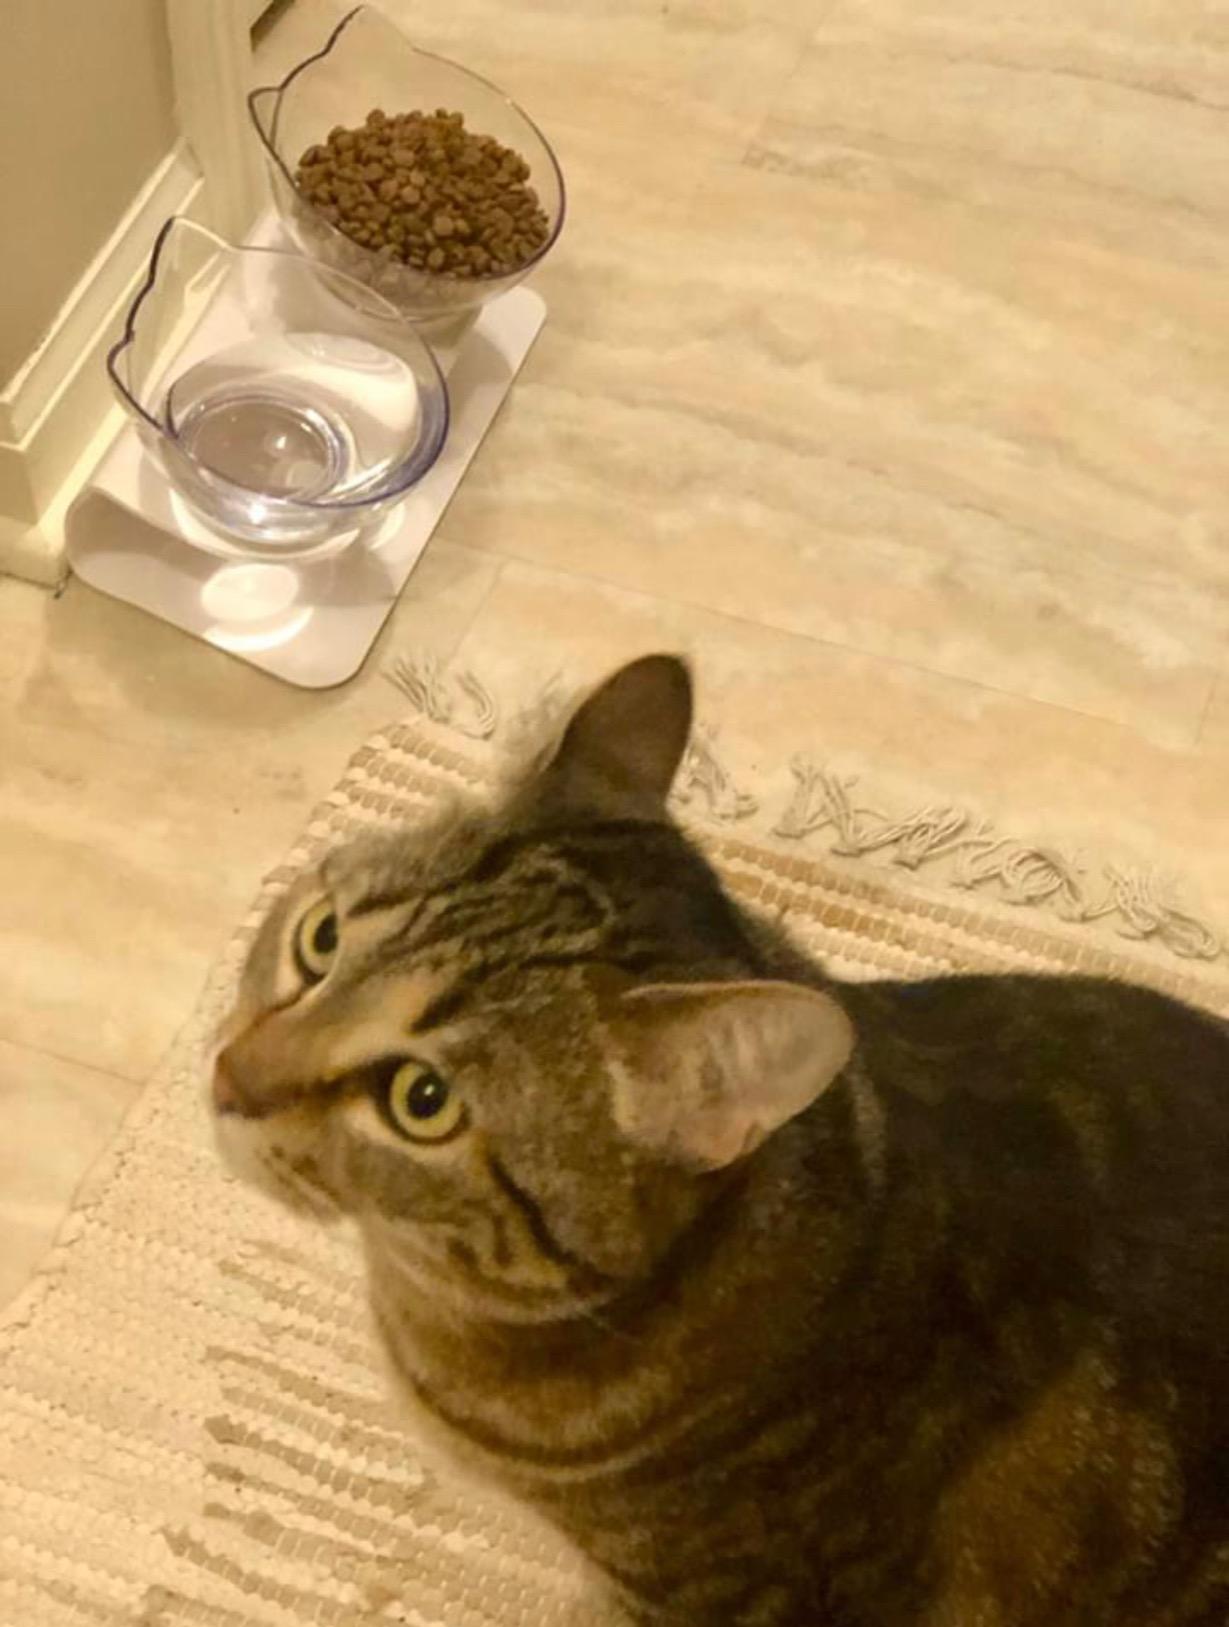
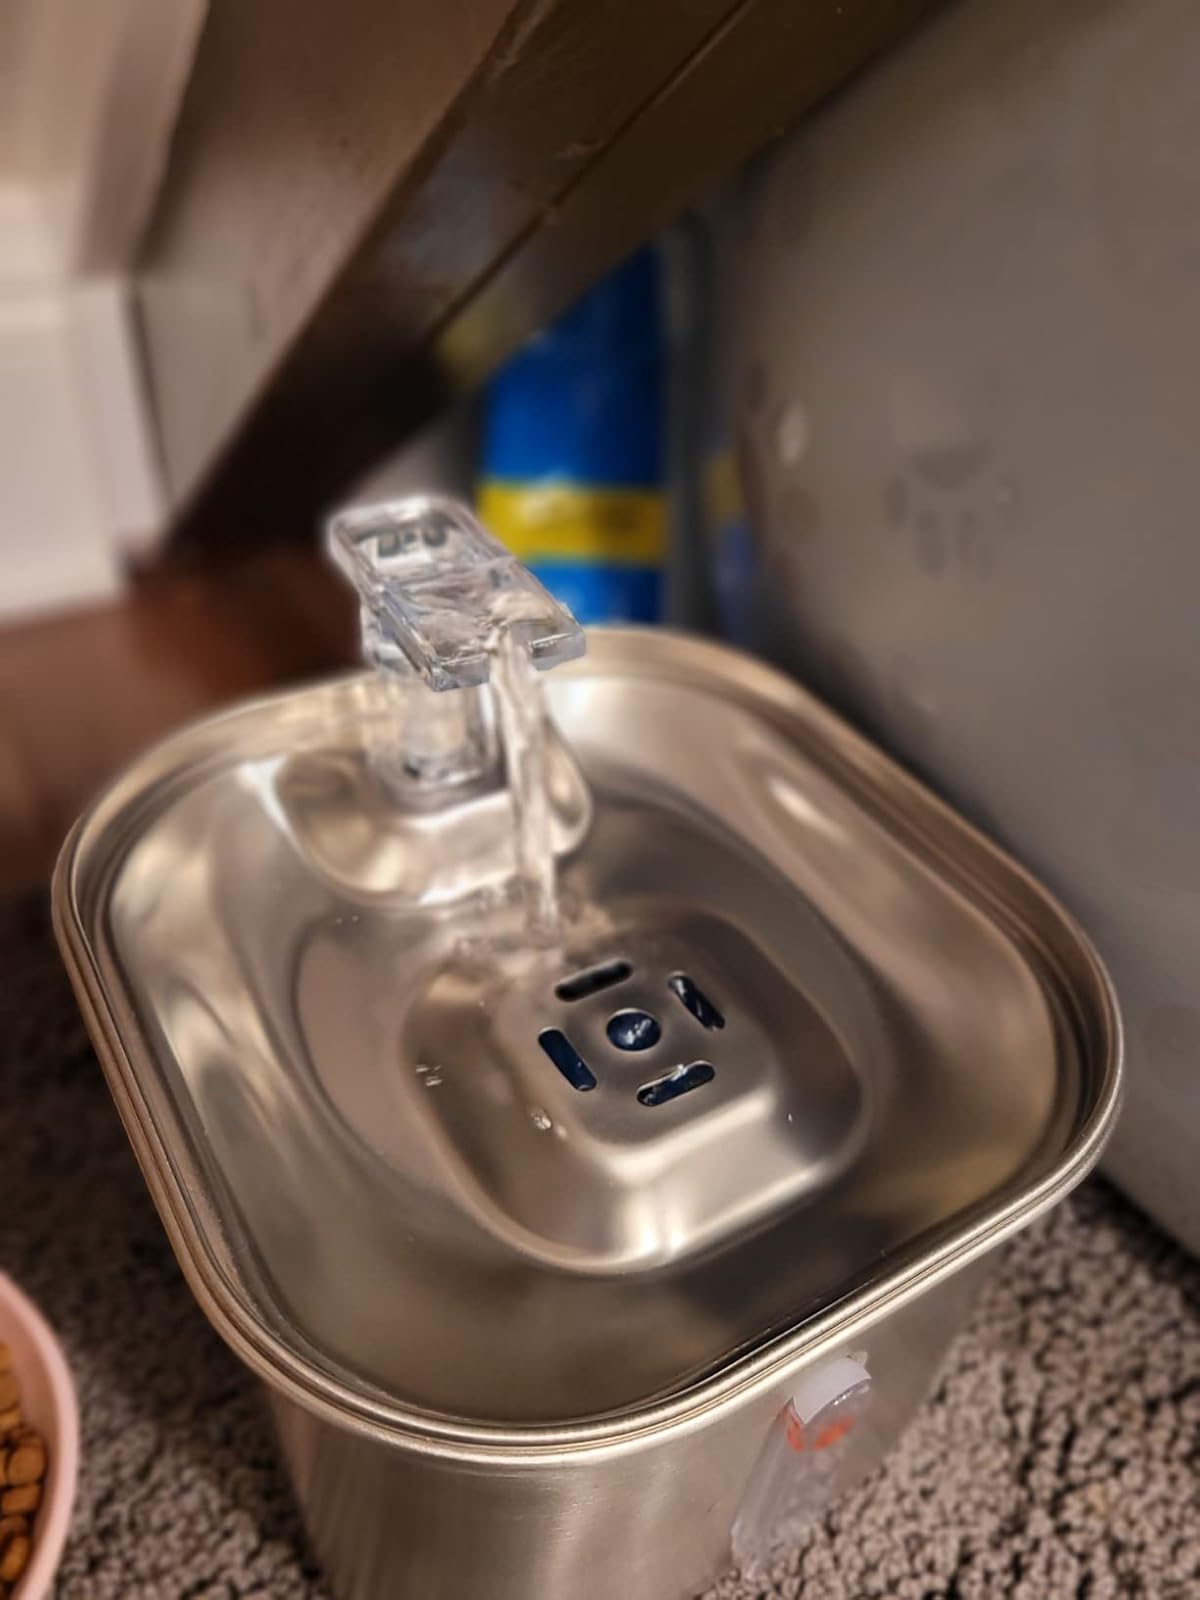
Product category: items_bowl
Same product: no